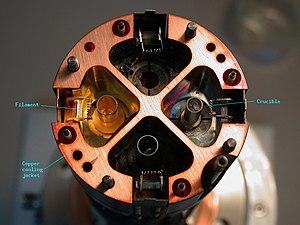
L'évaporation sous vide est une technique de dépôt de couche mince, utilisée notamment dans la fabrication micro-électronique. Le matériau à déposer est évaporé sous vide dans une enceinte hermétique, le vide permettant aux particules d'atteindre directement le support où elles se recondensent à l'état solide.